Sky position (RA, Dec in degrees): 131.551, 4.889
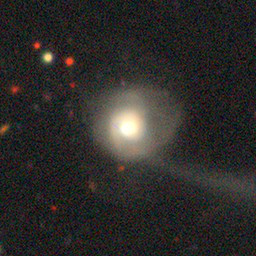
Galaxy morphology: Disturbed Galaxies